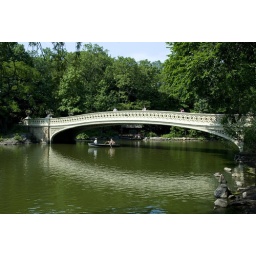
The famous bridge over the boating lake in Central Park, New York. It has been featured in scenes in numerous movies.